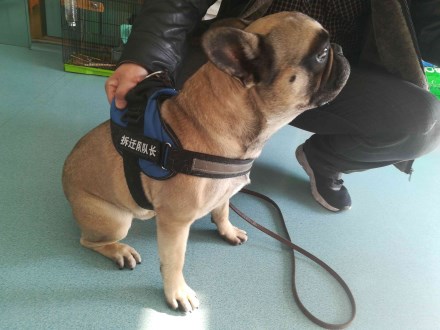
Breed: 1121-n000002-French_bulldog